Nova Sloboda, Sumy Oblast

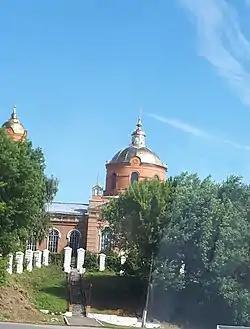
Nicholas Church in Nova Sloboda

Nova Sloboda is a village in Ukraine, in Konotop Raion within the country's northern Sumy Oblast. It is the administrative centre of Nova Sloboda rural hromada, one of the hromadas of Ukraine. Its population is 300.